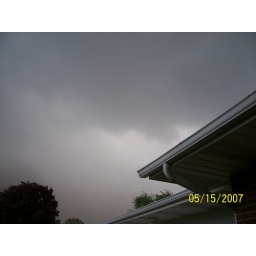
posable funnel cloud over my house during a tornadic storm